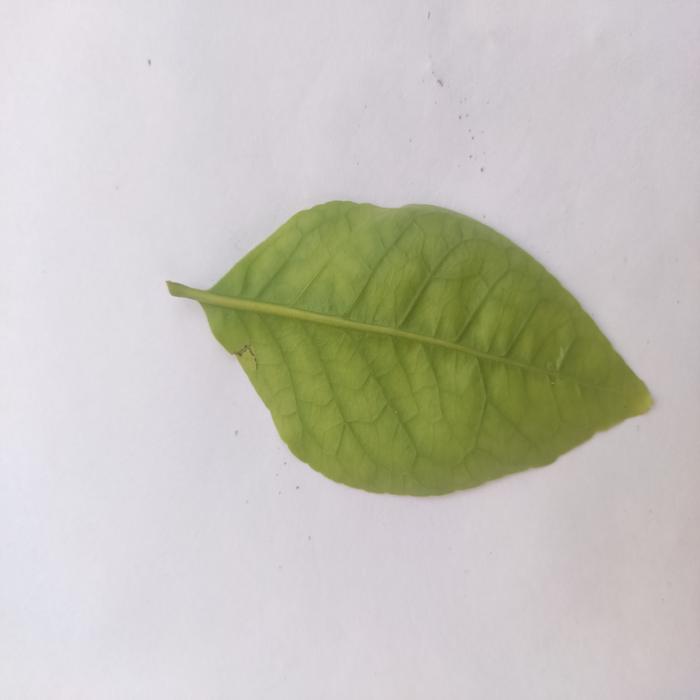
Crop: Aegle Marmelos
Leaf condition: Cercospora_Leaf